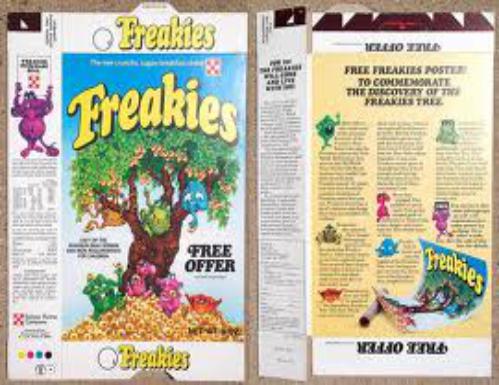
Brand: freakies
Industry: Necessities